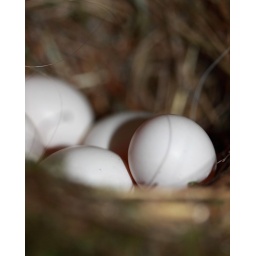
In the bird nest in the roof of the entrance way to the camp shelter building.